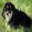
Label: dog